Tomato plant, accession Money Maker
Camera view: tilt-top (135 deg); turntable rotation: 270 degrees
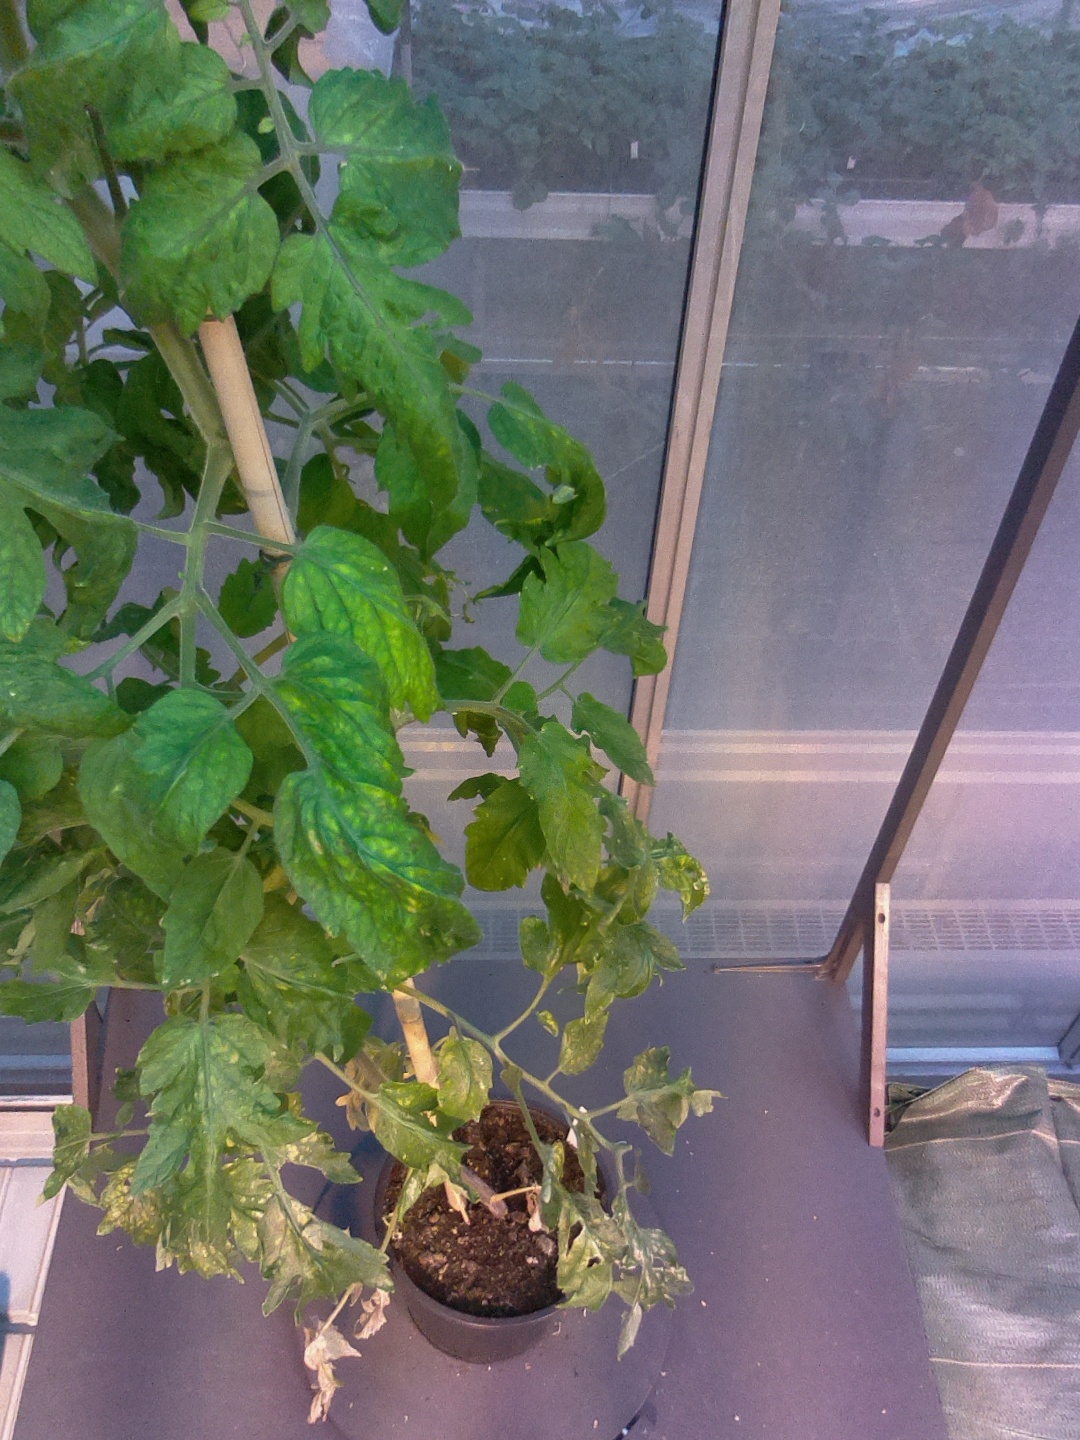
BBCH growth stage 70: Fruits at the main stem or branches visibles